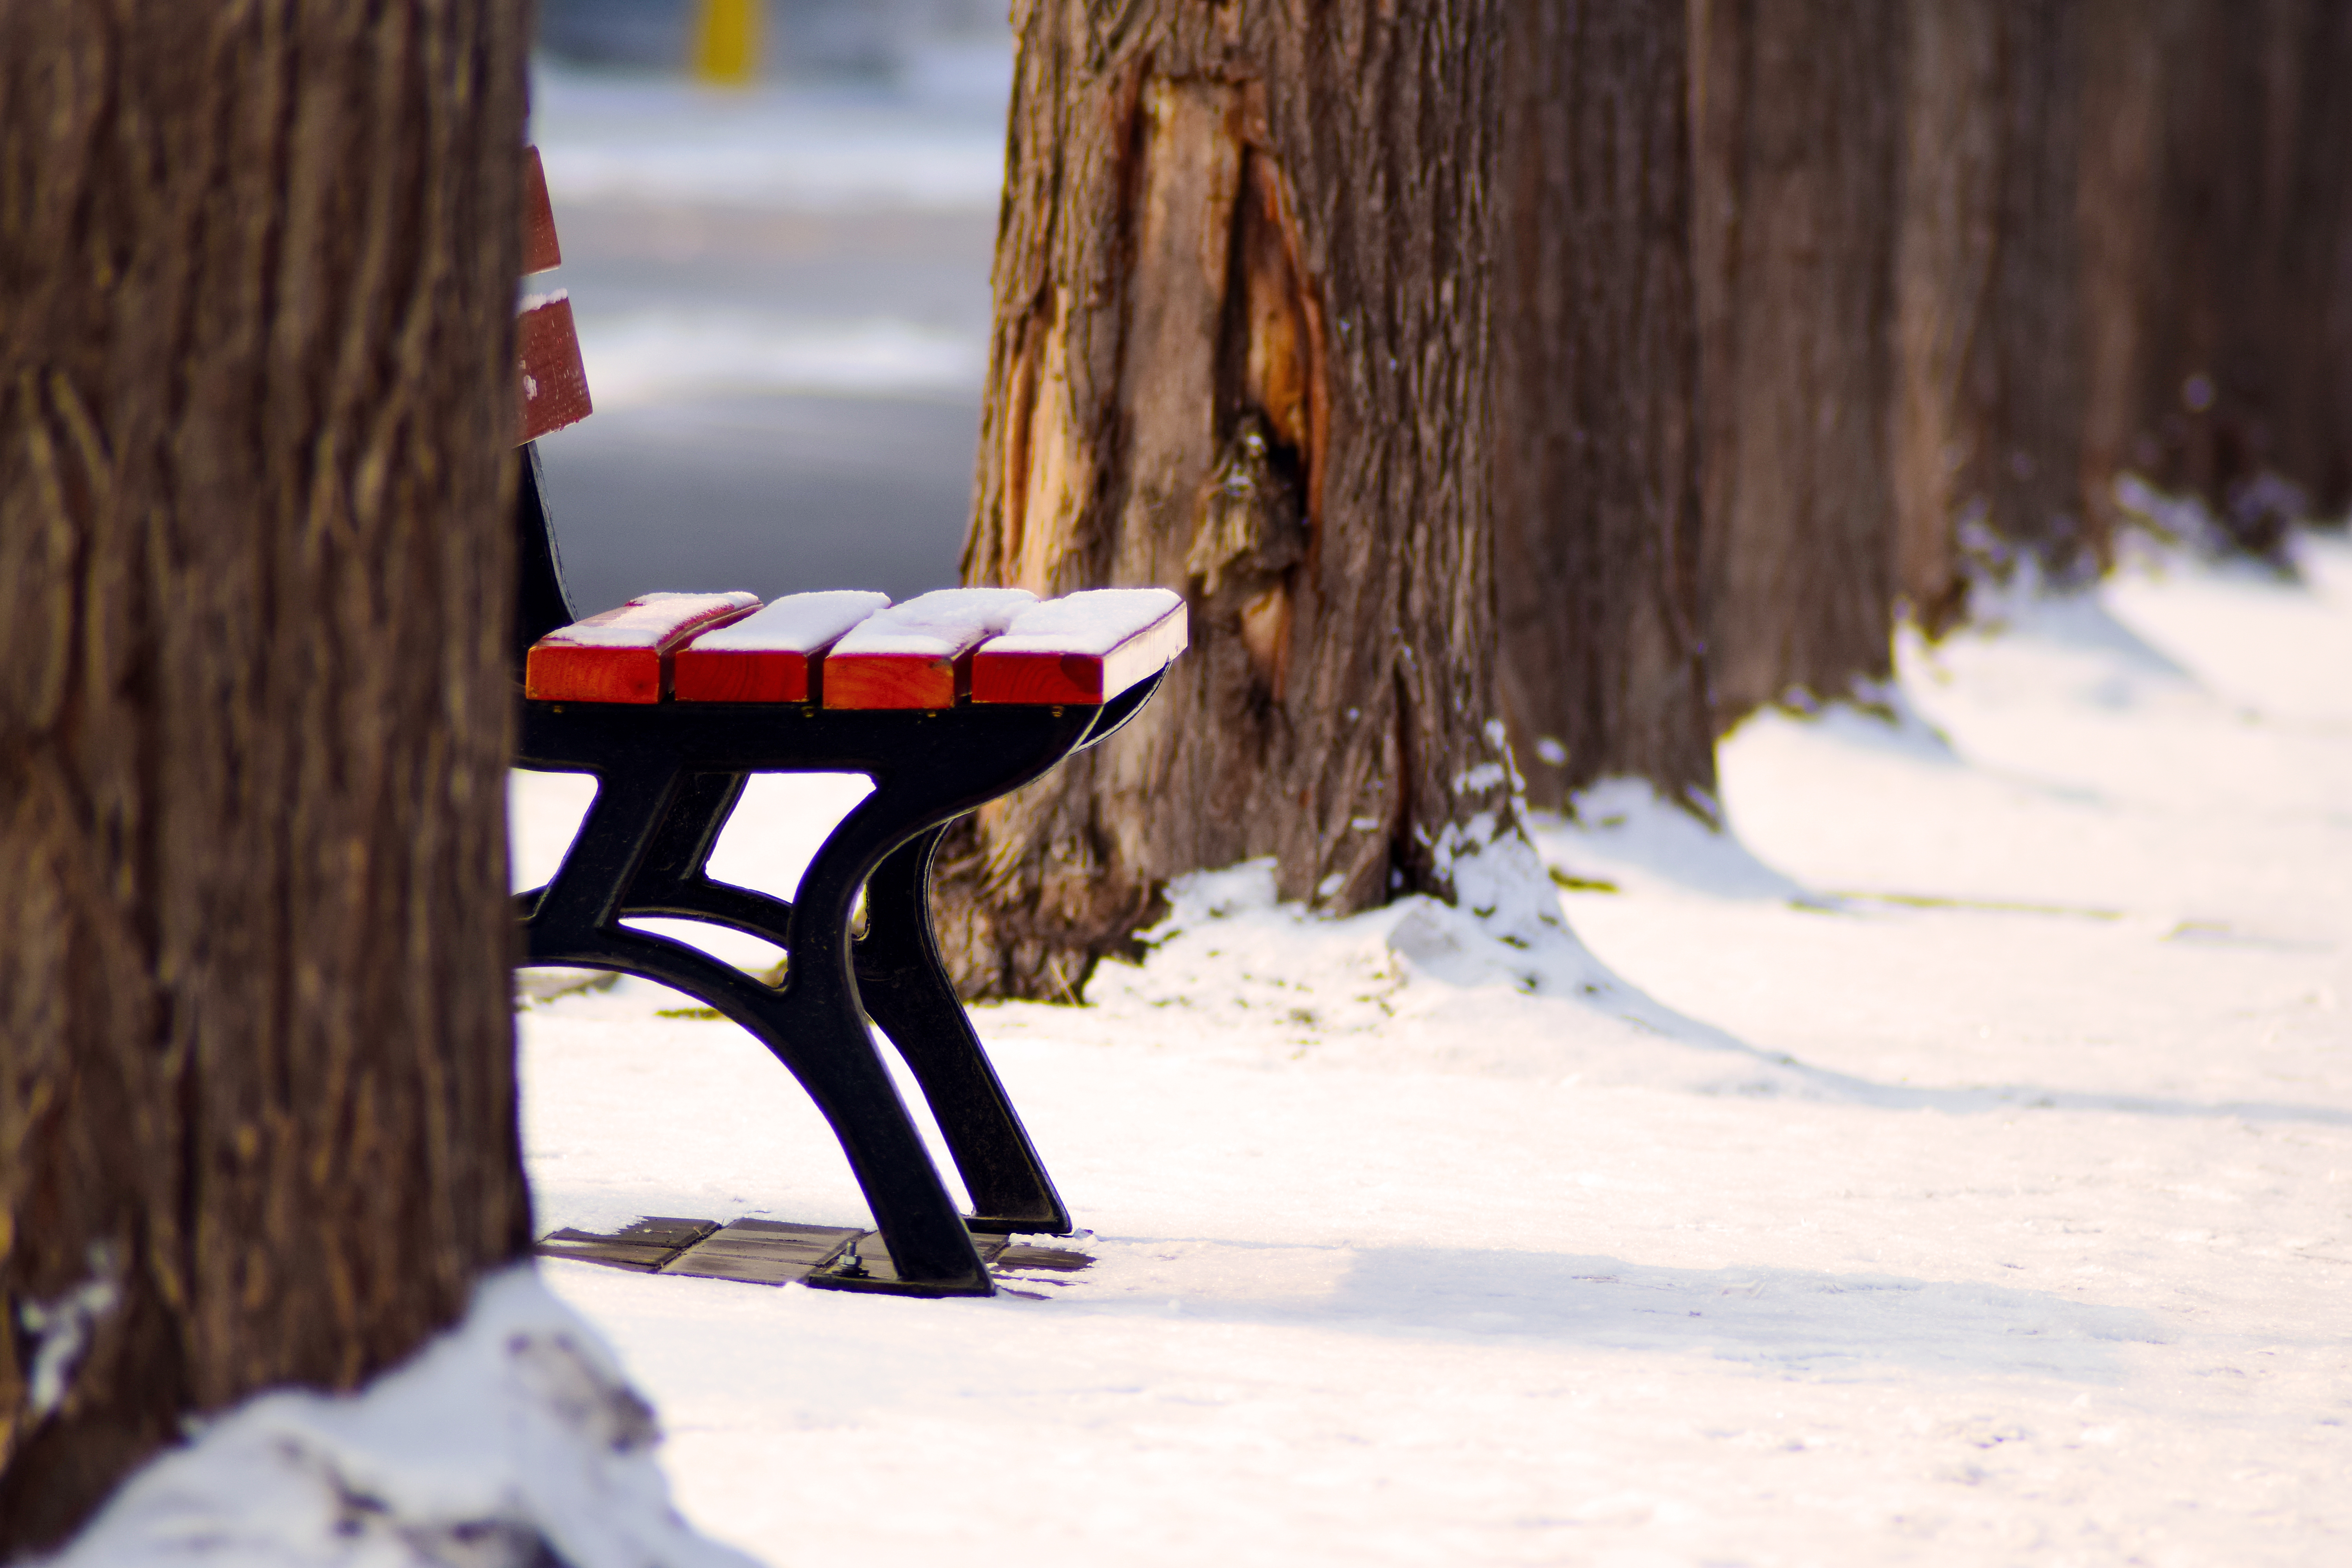
snow, cold, winter, wood, white, bench, seat, frost, ice, spring, red, color, weather, frozen, blue, season, outdoors, footwear, tree trunks